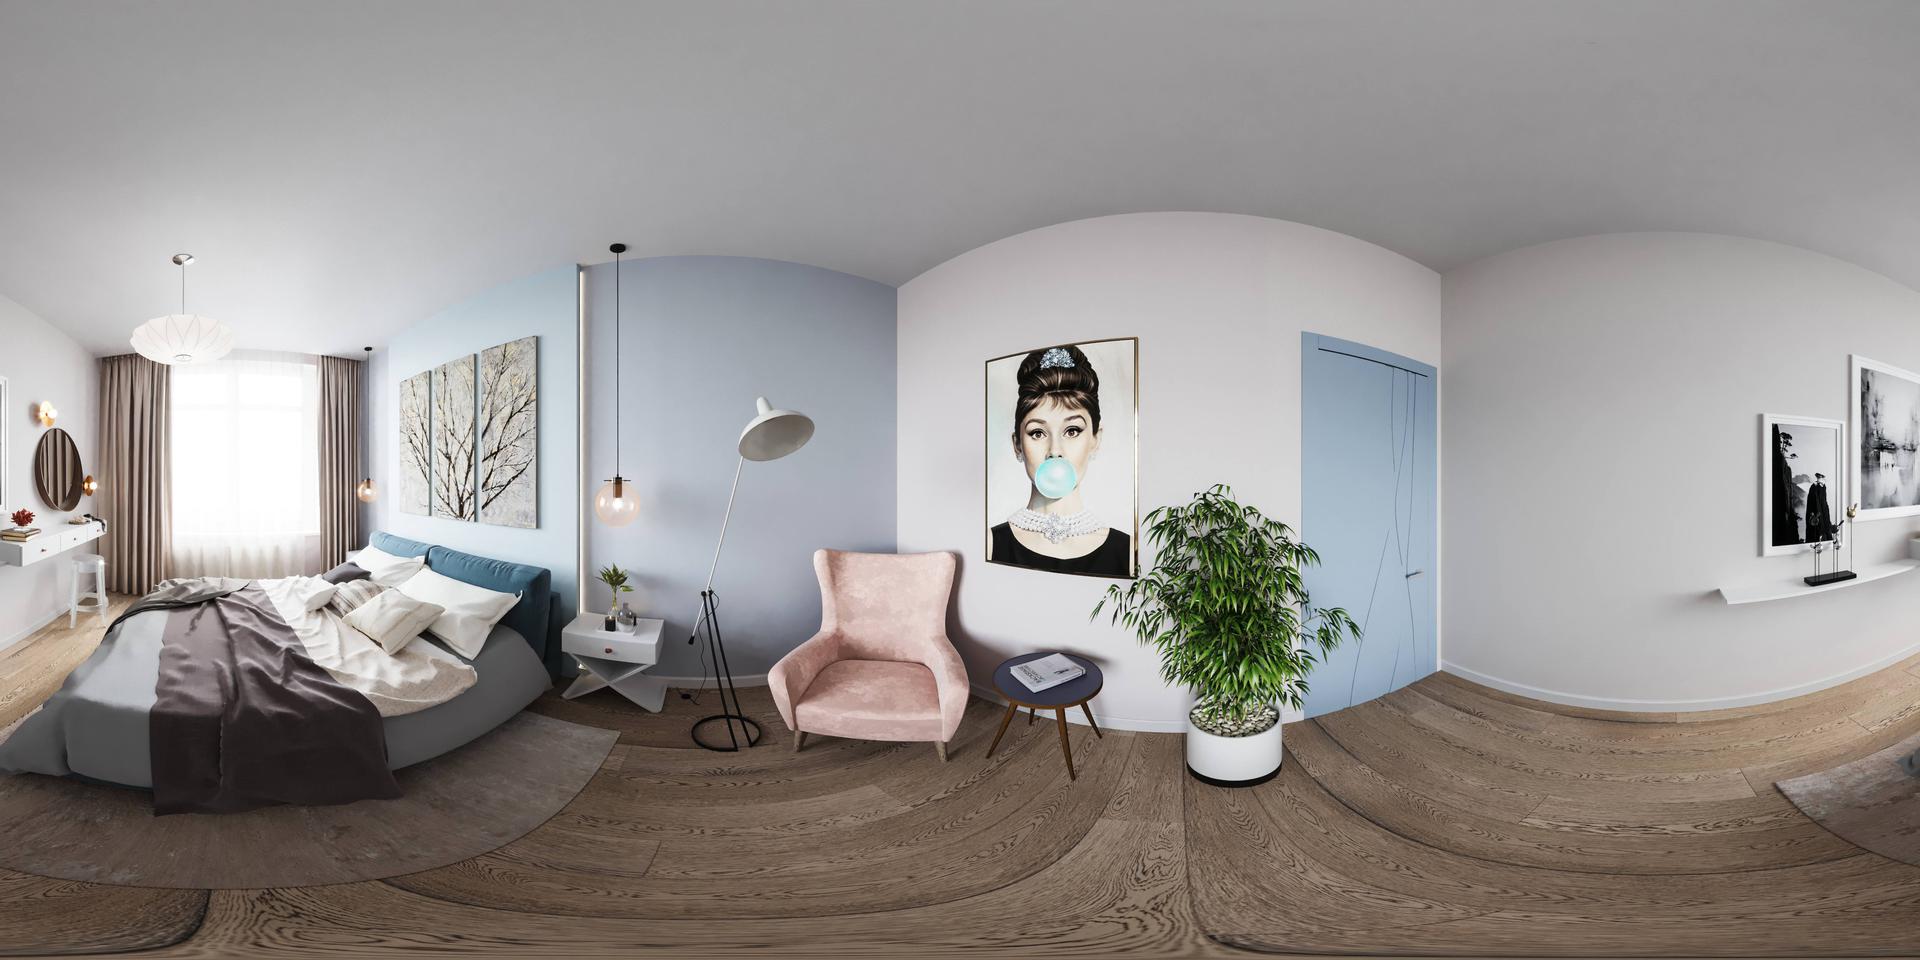
Referred object: the large green potted plant in a white pot

Referred object: the pink armchair